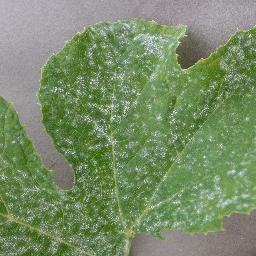
Label: Squash___Powdery_mildew